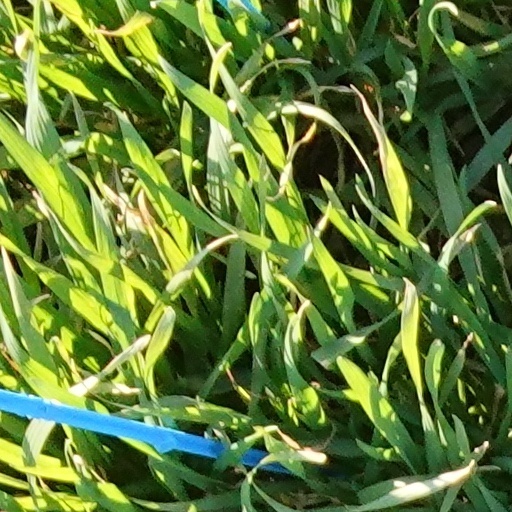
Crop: wheat